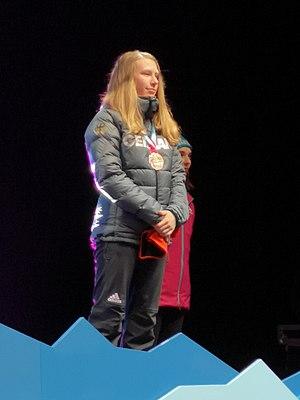
Jenny Nowak pendant la remise des médailles du combiné nordique féminin individuel aux JOJ de Lausanne 2020.